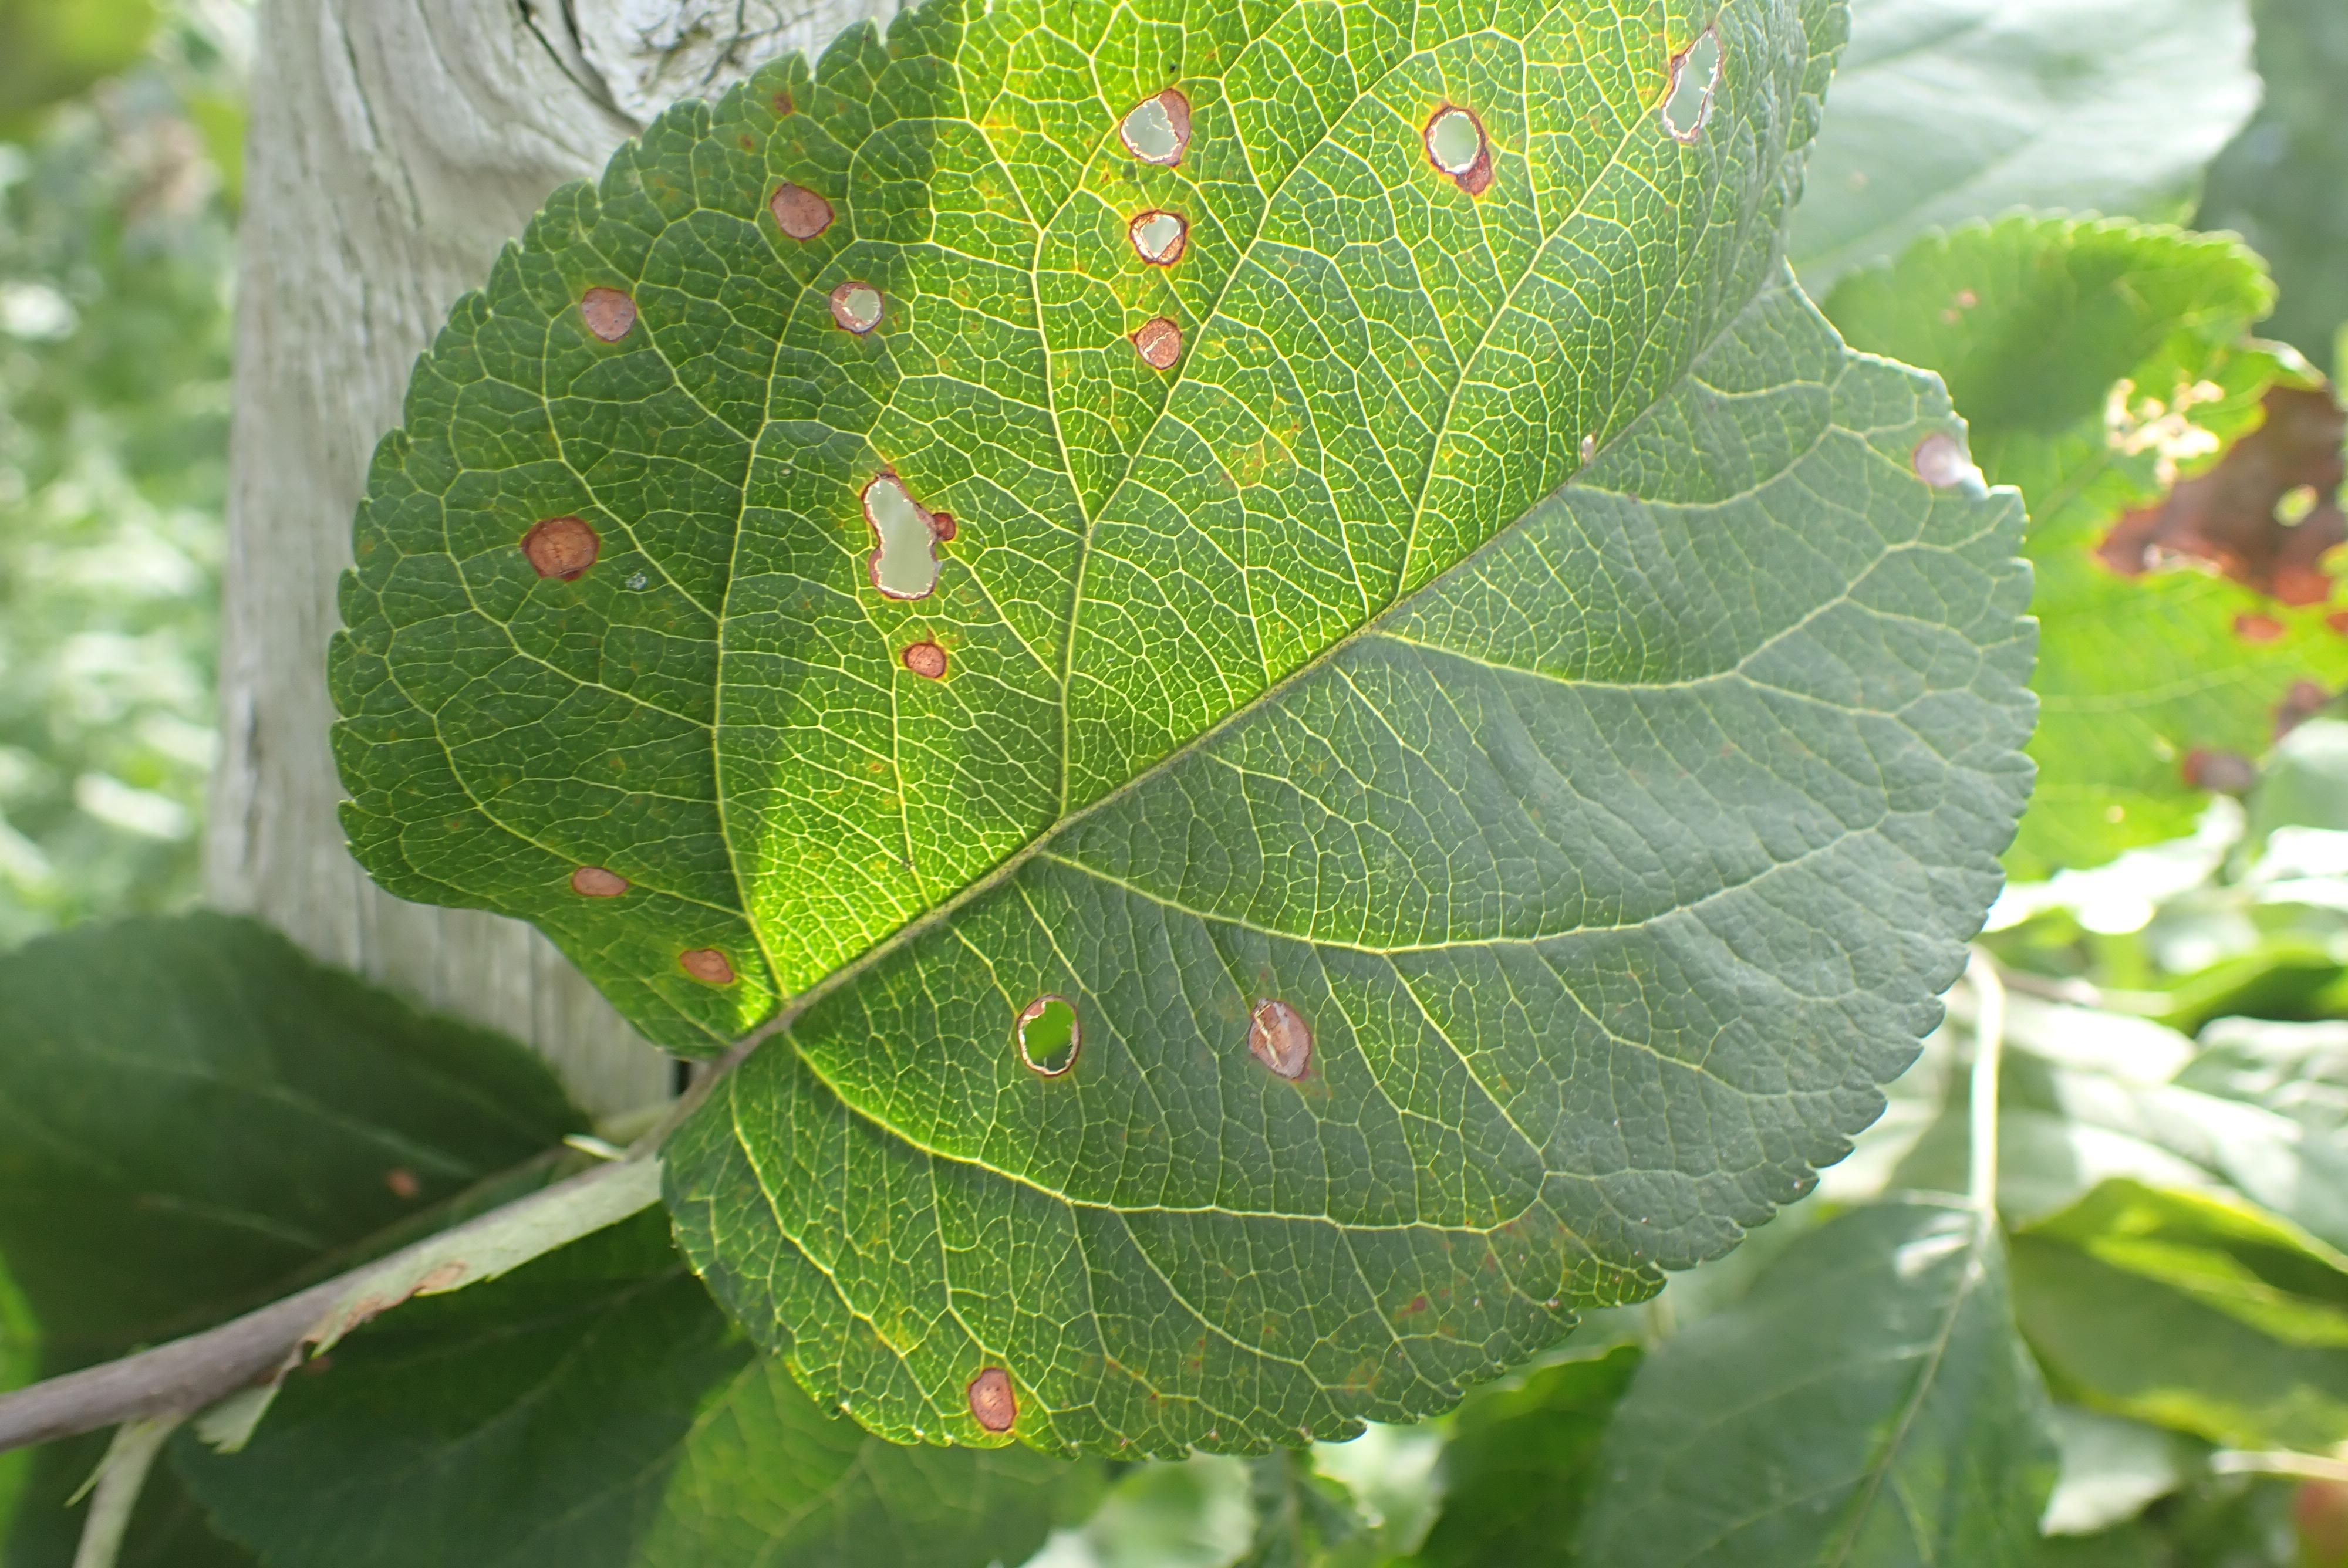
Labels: frog_eye_leaf_spot